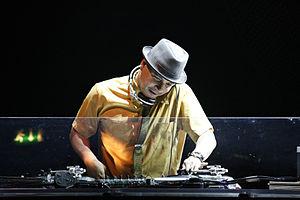
Mix Master Mike, de son vrai nom Michael Schwartz, né le 4 avril 1970 à San Francisco, en Californie, est un musicien américain. Il est mieux connu comme membre des Beastie Boys.